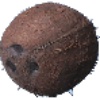
Label: cocos